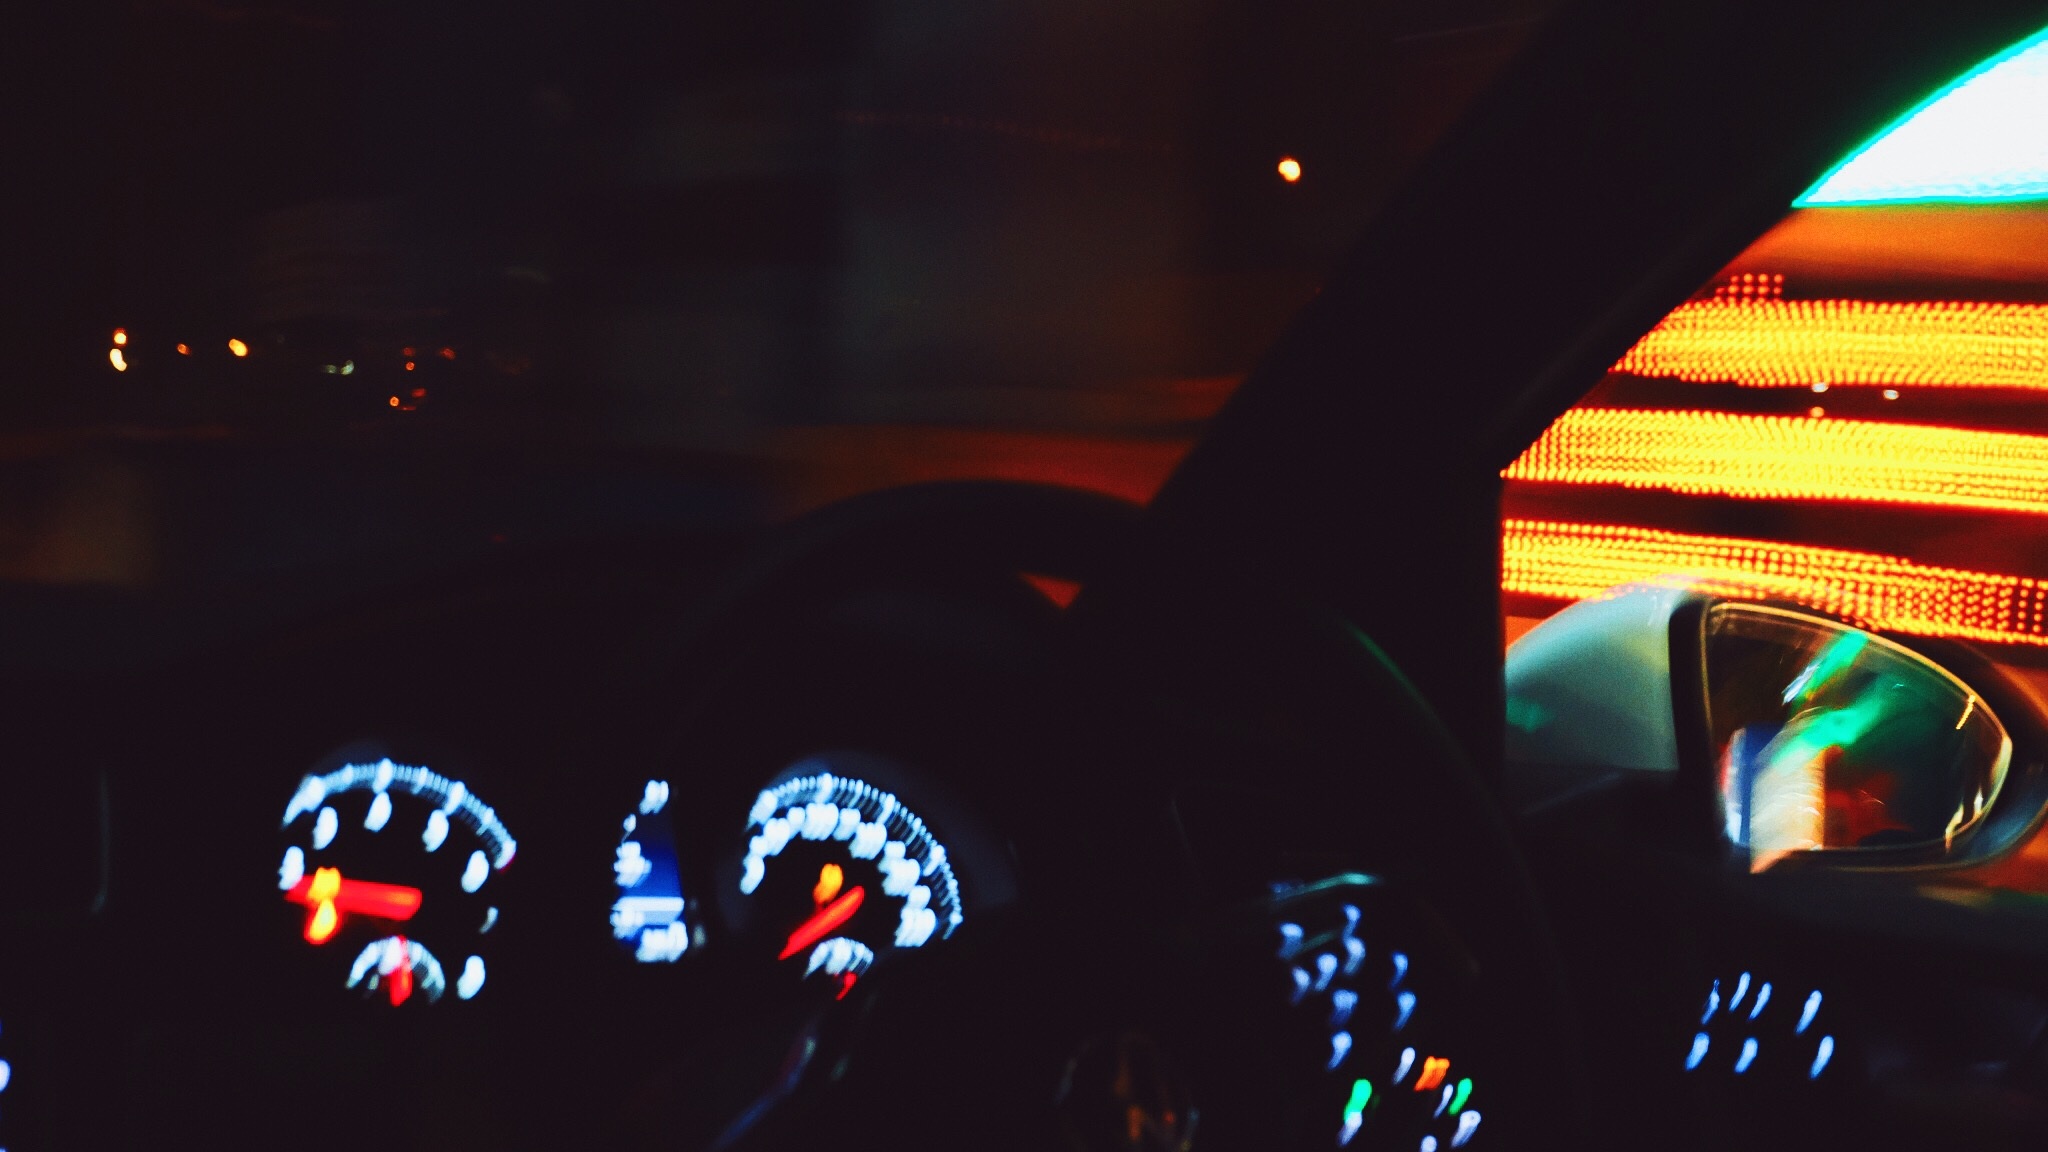
light, night, reflection, color, darkness, lighting, screenshot, computer wallpaper